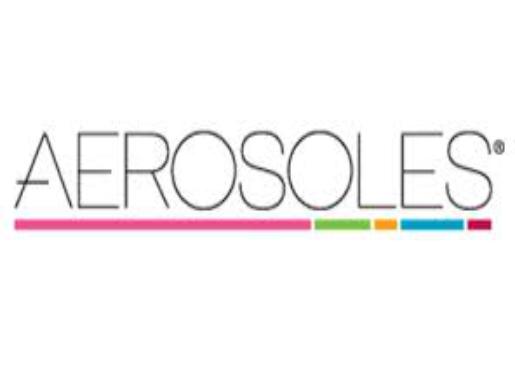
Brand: Aerosoles
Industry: Clothes